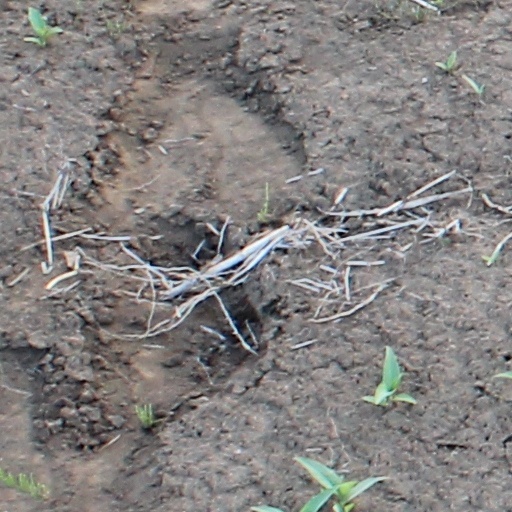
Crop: wheat